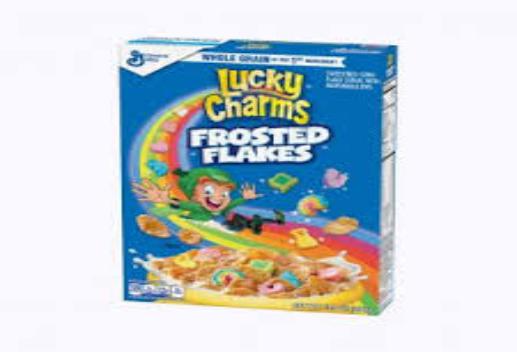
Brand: Berry Lucky Charms
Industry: Food